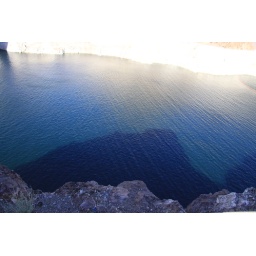
reflection of rocks in the water